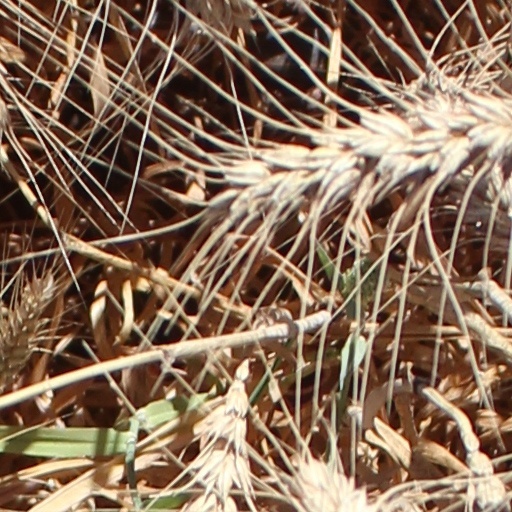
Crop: wheat